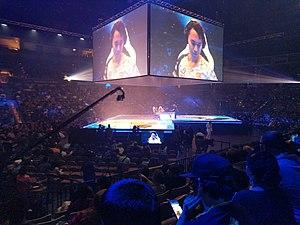
Le 2017 Evolution Championship Series, communément appelé Evo 2017, est un événement de sport électronique qui a eu lieu à Las Vegas du 14 au 16 juillet 2017. C'était le vingt-et-unième épisode de l'Evo.